Mastabat al-Fir'aun

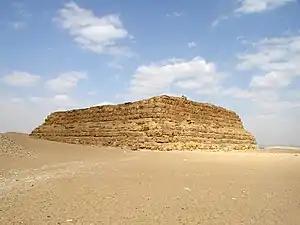
Mastabat al-Fir’aun in 2007

The Mastabat al-Fir'aun ( Romanised: Maṣṭabat al-Firʿawn), also referred to in Egyptological literature as the "Mastaba el-Faraun", "Mastabat el-Faraun" or "Mastabat Faraun", and meaning "Bench of the Pharaoh") is the grave monument of the ancient Egyptian king Shepseskaf (reign 2510–2503 BC), the last king of the Fourth Dynasty documented to date. It is located in South Saqqara halfway between the Pyramid of Djoser at Saqqara and the pyramids of Sneferu, the founder of the Fourth Dynasty, at Dahshur. The structure is located close to the pyramid of Pepi II, a ruler of the Sixth Dynasty. The stone quarry for the structure is located west of the Red Pyramid of Sneferu.